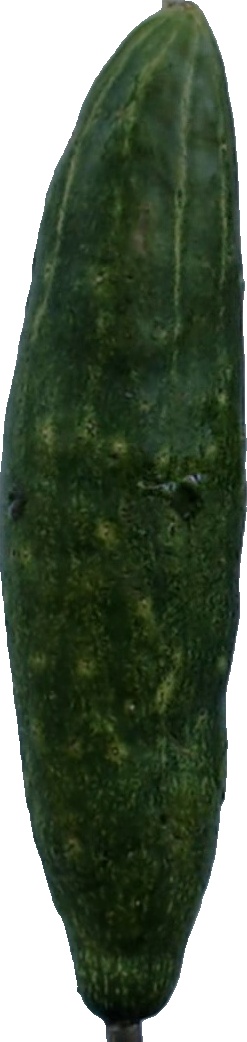
Label: cucumber_3